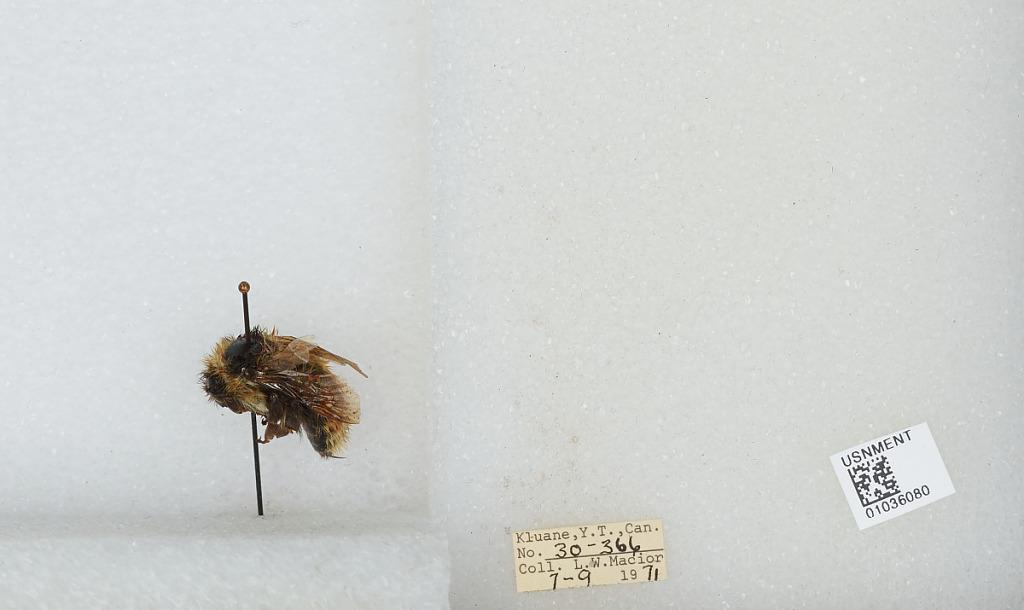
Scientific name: Bombus (Pyrobombus) sylvicola Kirby
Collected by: L. Macior
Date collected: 1971-7-9
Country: Canada
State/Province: Yukon Territory
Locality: Kluane
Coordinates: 60.75, -139.5